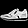
Label: Sneaker